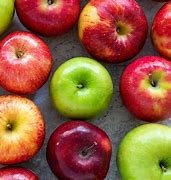
Label: apple